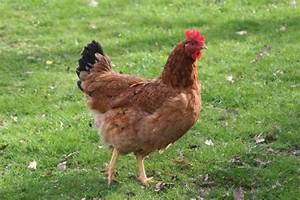
Label: chicken